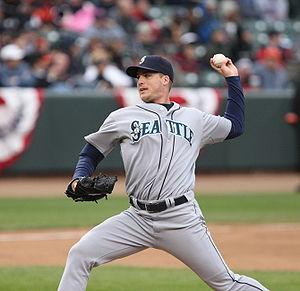
Eric George O'Flaherty est un lanceur de relève gaucher de la Ligue majeure de baseball sous contrat avec les Braves d'Atlanta.